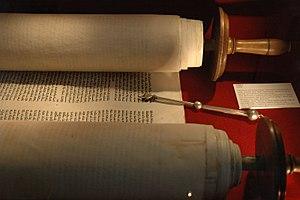
La parasha de la semaine est la portion hebdomadaire de la Torah lue publiquement par les Juifs lors de chaque sabbath, de façon à lire toute la Torah entre la Sim'hat Torah d'une année et celle de l'année suivante.
Le Sefer Torah, le livre le plus saint et révéré du judaïsme.
Les relations entre juifs et musulmans ont commencé au VIIᵉ siècle dès la naissance et l'expansion de l'islam dans la péninsule arabique. Les deux religions partagent des valeurs, principes et règles similaires. L'islam intègre aussi l'histoire juive comme une partie de sa propre histoire. Le concept des enfants d'Israël a une place importante dans l'islam. Moïse, le plus important prophète dans le judaïsme, est aussi considéré comme un prophète et un messager dans l'islam. Il est mentionné plus que n'importe qui d'autre dans le Coran, et sa vie est racontée et relatée plus que celle d'aucun autre prophète. Il y a environ quarante-trois références aux Israélites dans le Coran, et de nombreuses dans les hadiths. Certaines autorités rabbiniques ou penseurs juifs plus récentes, comme Maïmonide, ont débattu de la relation entre l'islam et la loi juive. Maïmonide lui-même a, selon certains, été influencé par la pensée juridique islamique.
La synagogue de Rouyn-Noranda, située au Québec, Canada, fut construite en 1948 sous le nom de Beit Knesset Israel en hébreu ou Kneseth Israel Congregation en anglais par la Rouyn-Noranda Hebrew Congregation. Une première synagogue en bois avait été construite auparavant en 1932 au même endroit. Elle ferma ses portes comme lieu de culte juif en 1972.
Un yad ou etsba est un pointeur de lecture à usage liturgique, conçu pour la lecture de la Torah à partir du parchemin des Sifrei Torah. Le yad a pour but d’éviter les contacts indésirables avec le parchemin car, selon le Talmud, les écrits saints rendent les mains impures. En effet, un texte non interprété est comme mort. Cette impureté du texte sacré instaure une distance entre le lecteur et le texte, et cette distance c’est l’interprétation, toujours susceptible d’introduire un sens nouveau qui ne serait pas contenu dans cette parole révélée.